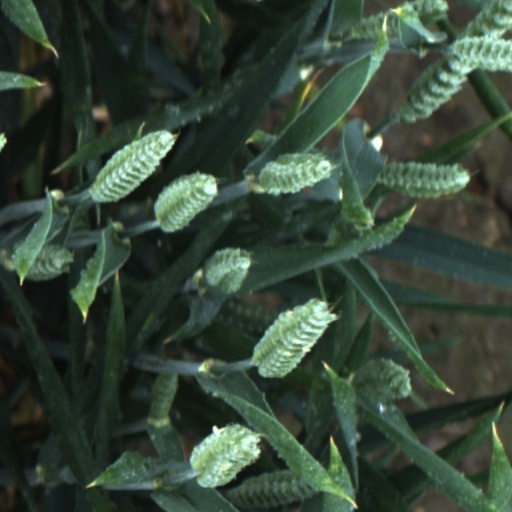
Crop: wheat